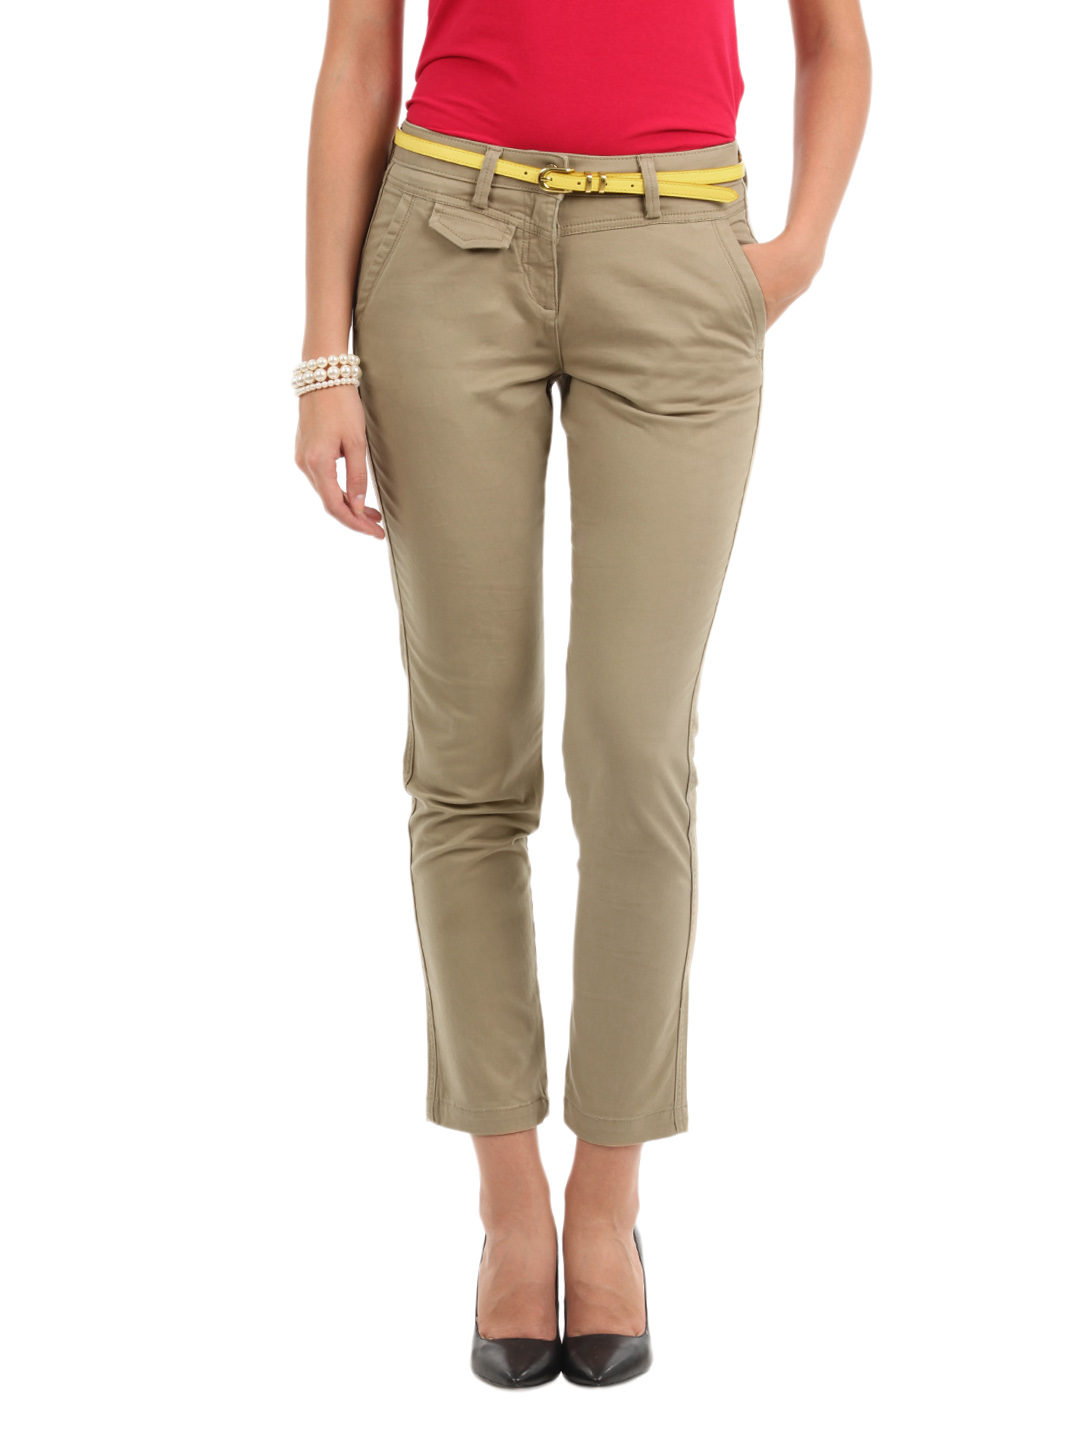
Elle Women Khaki Trousers
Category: Apparel / Bottomwear / Trousers
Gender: Women
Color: Khaki
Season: Summer 2012
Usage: Casual